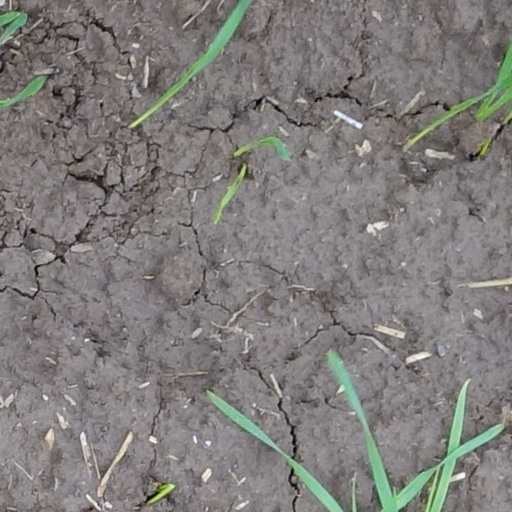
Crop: wheat